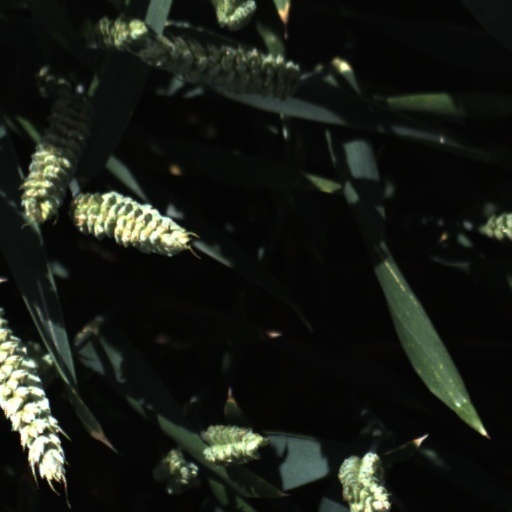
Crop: wheat